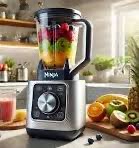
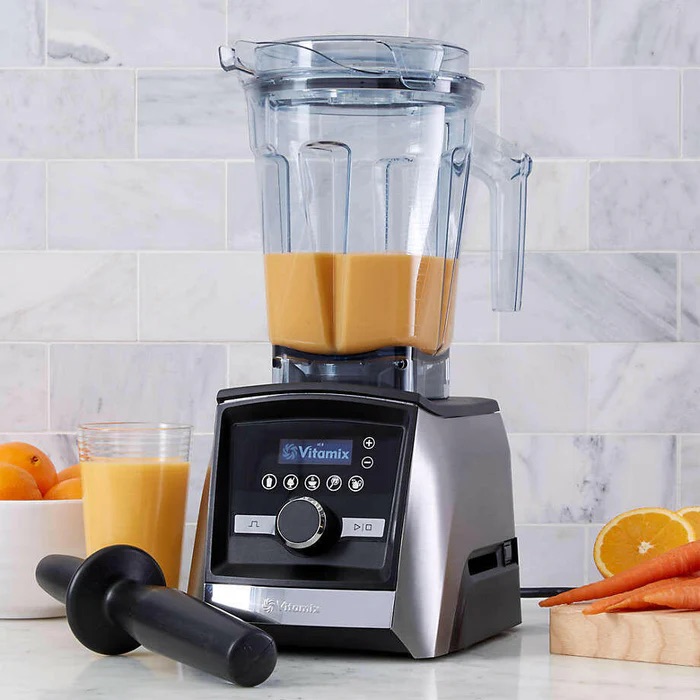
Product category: items_blender
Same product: no